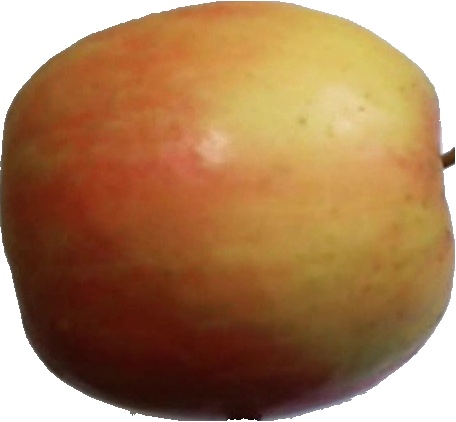
Label: apple_pink_lady_1